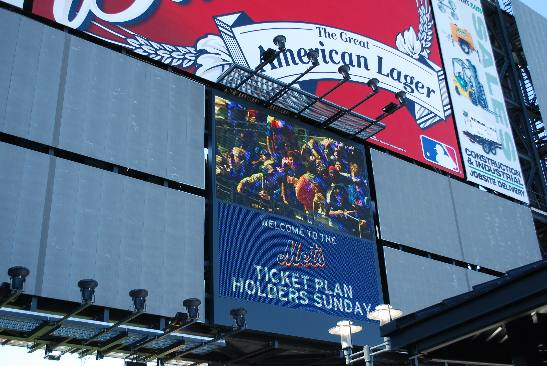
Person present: No